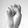
ASL letter: S